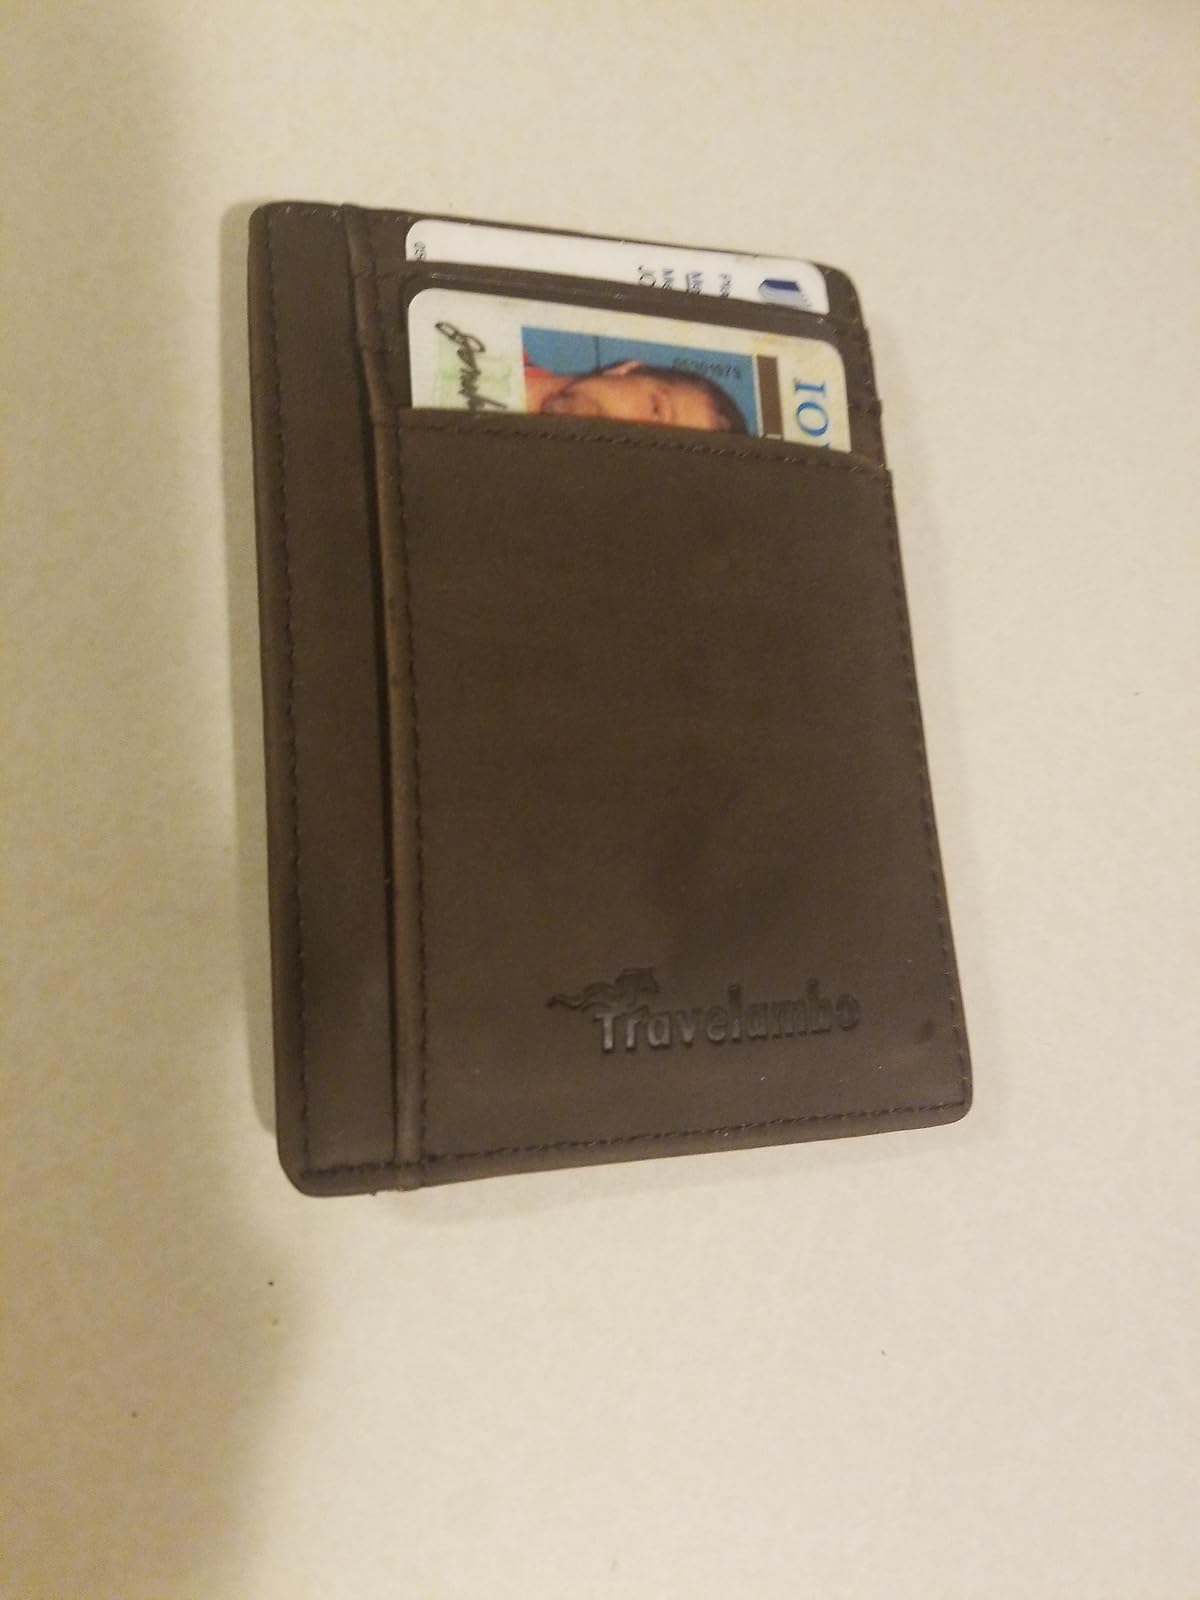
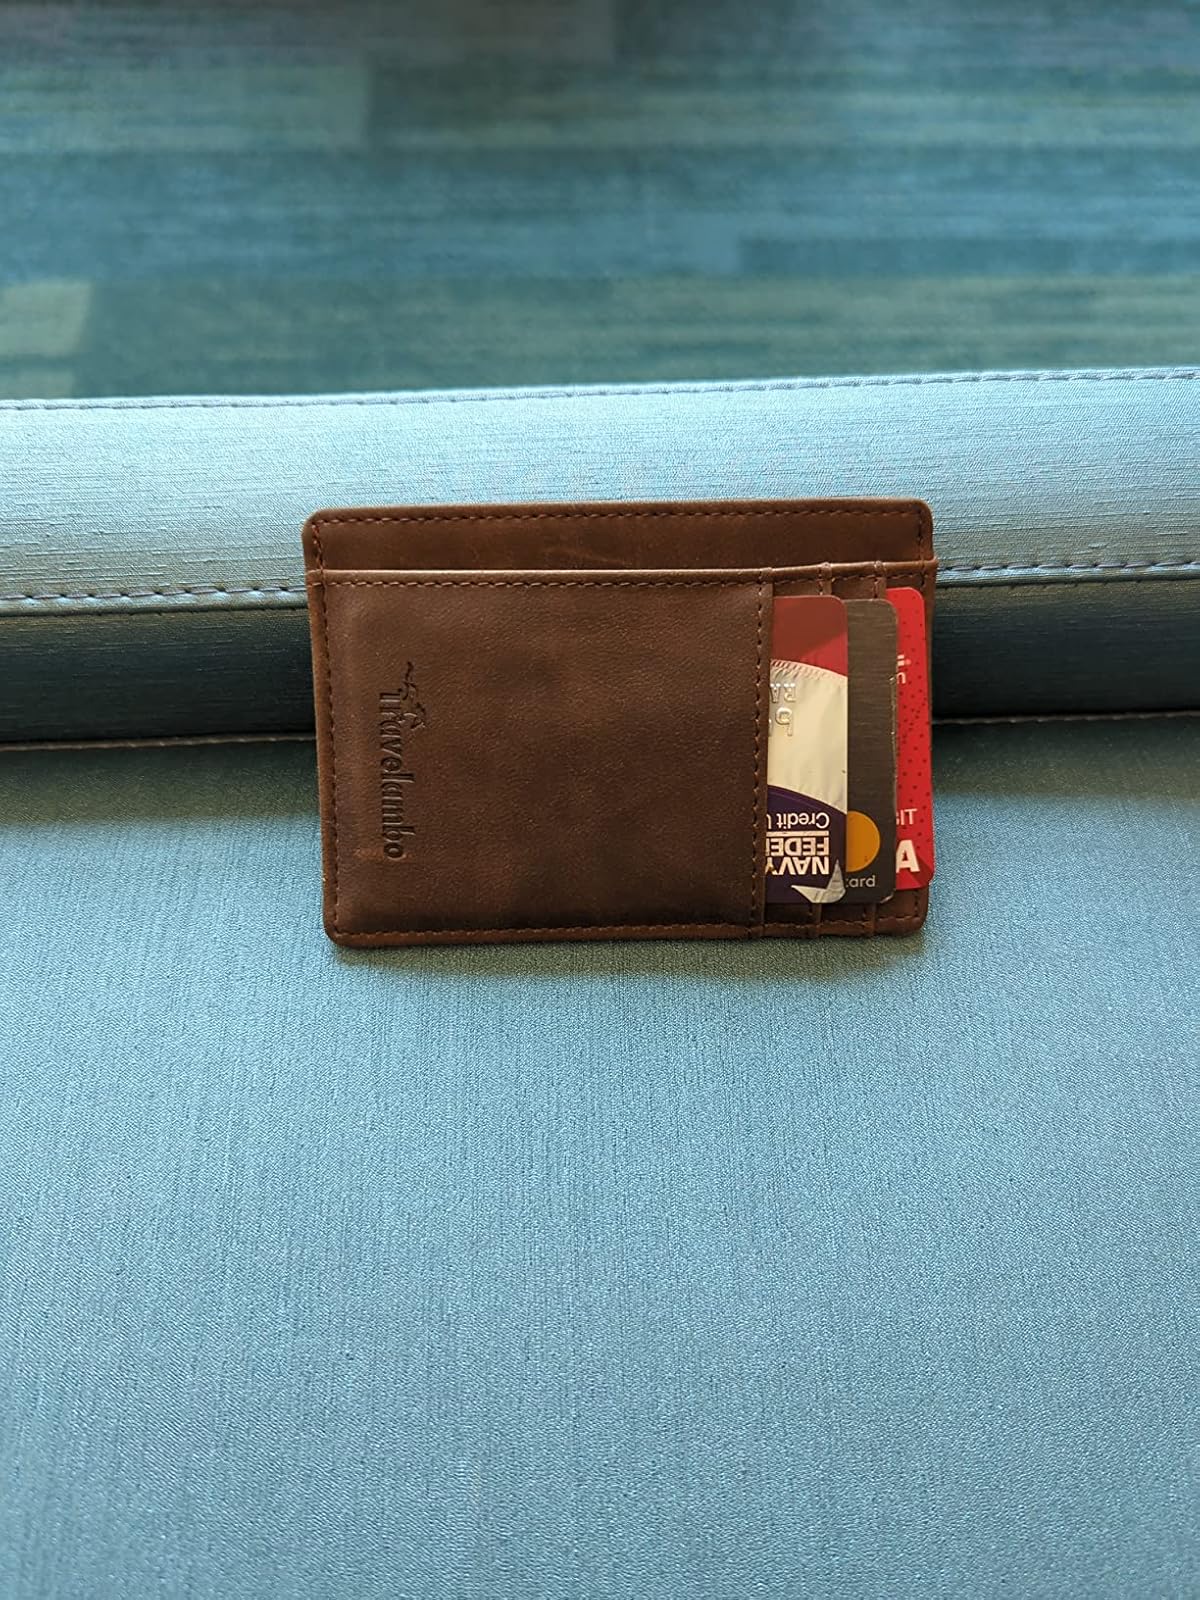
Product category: accessories_wallet
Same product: yes